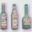
Label: bottle